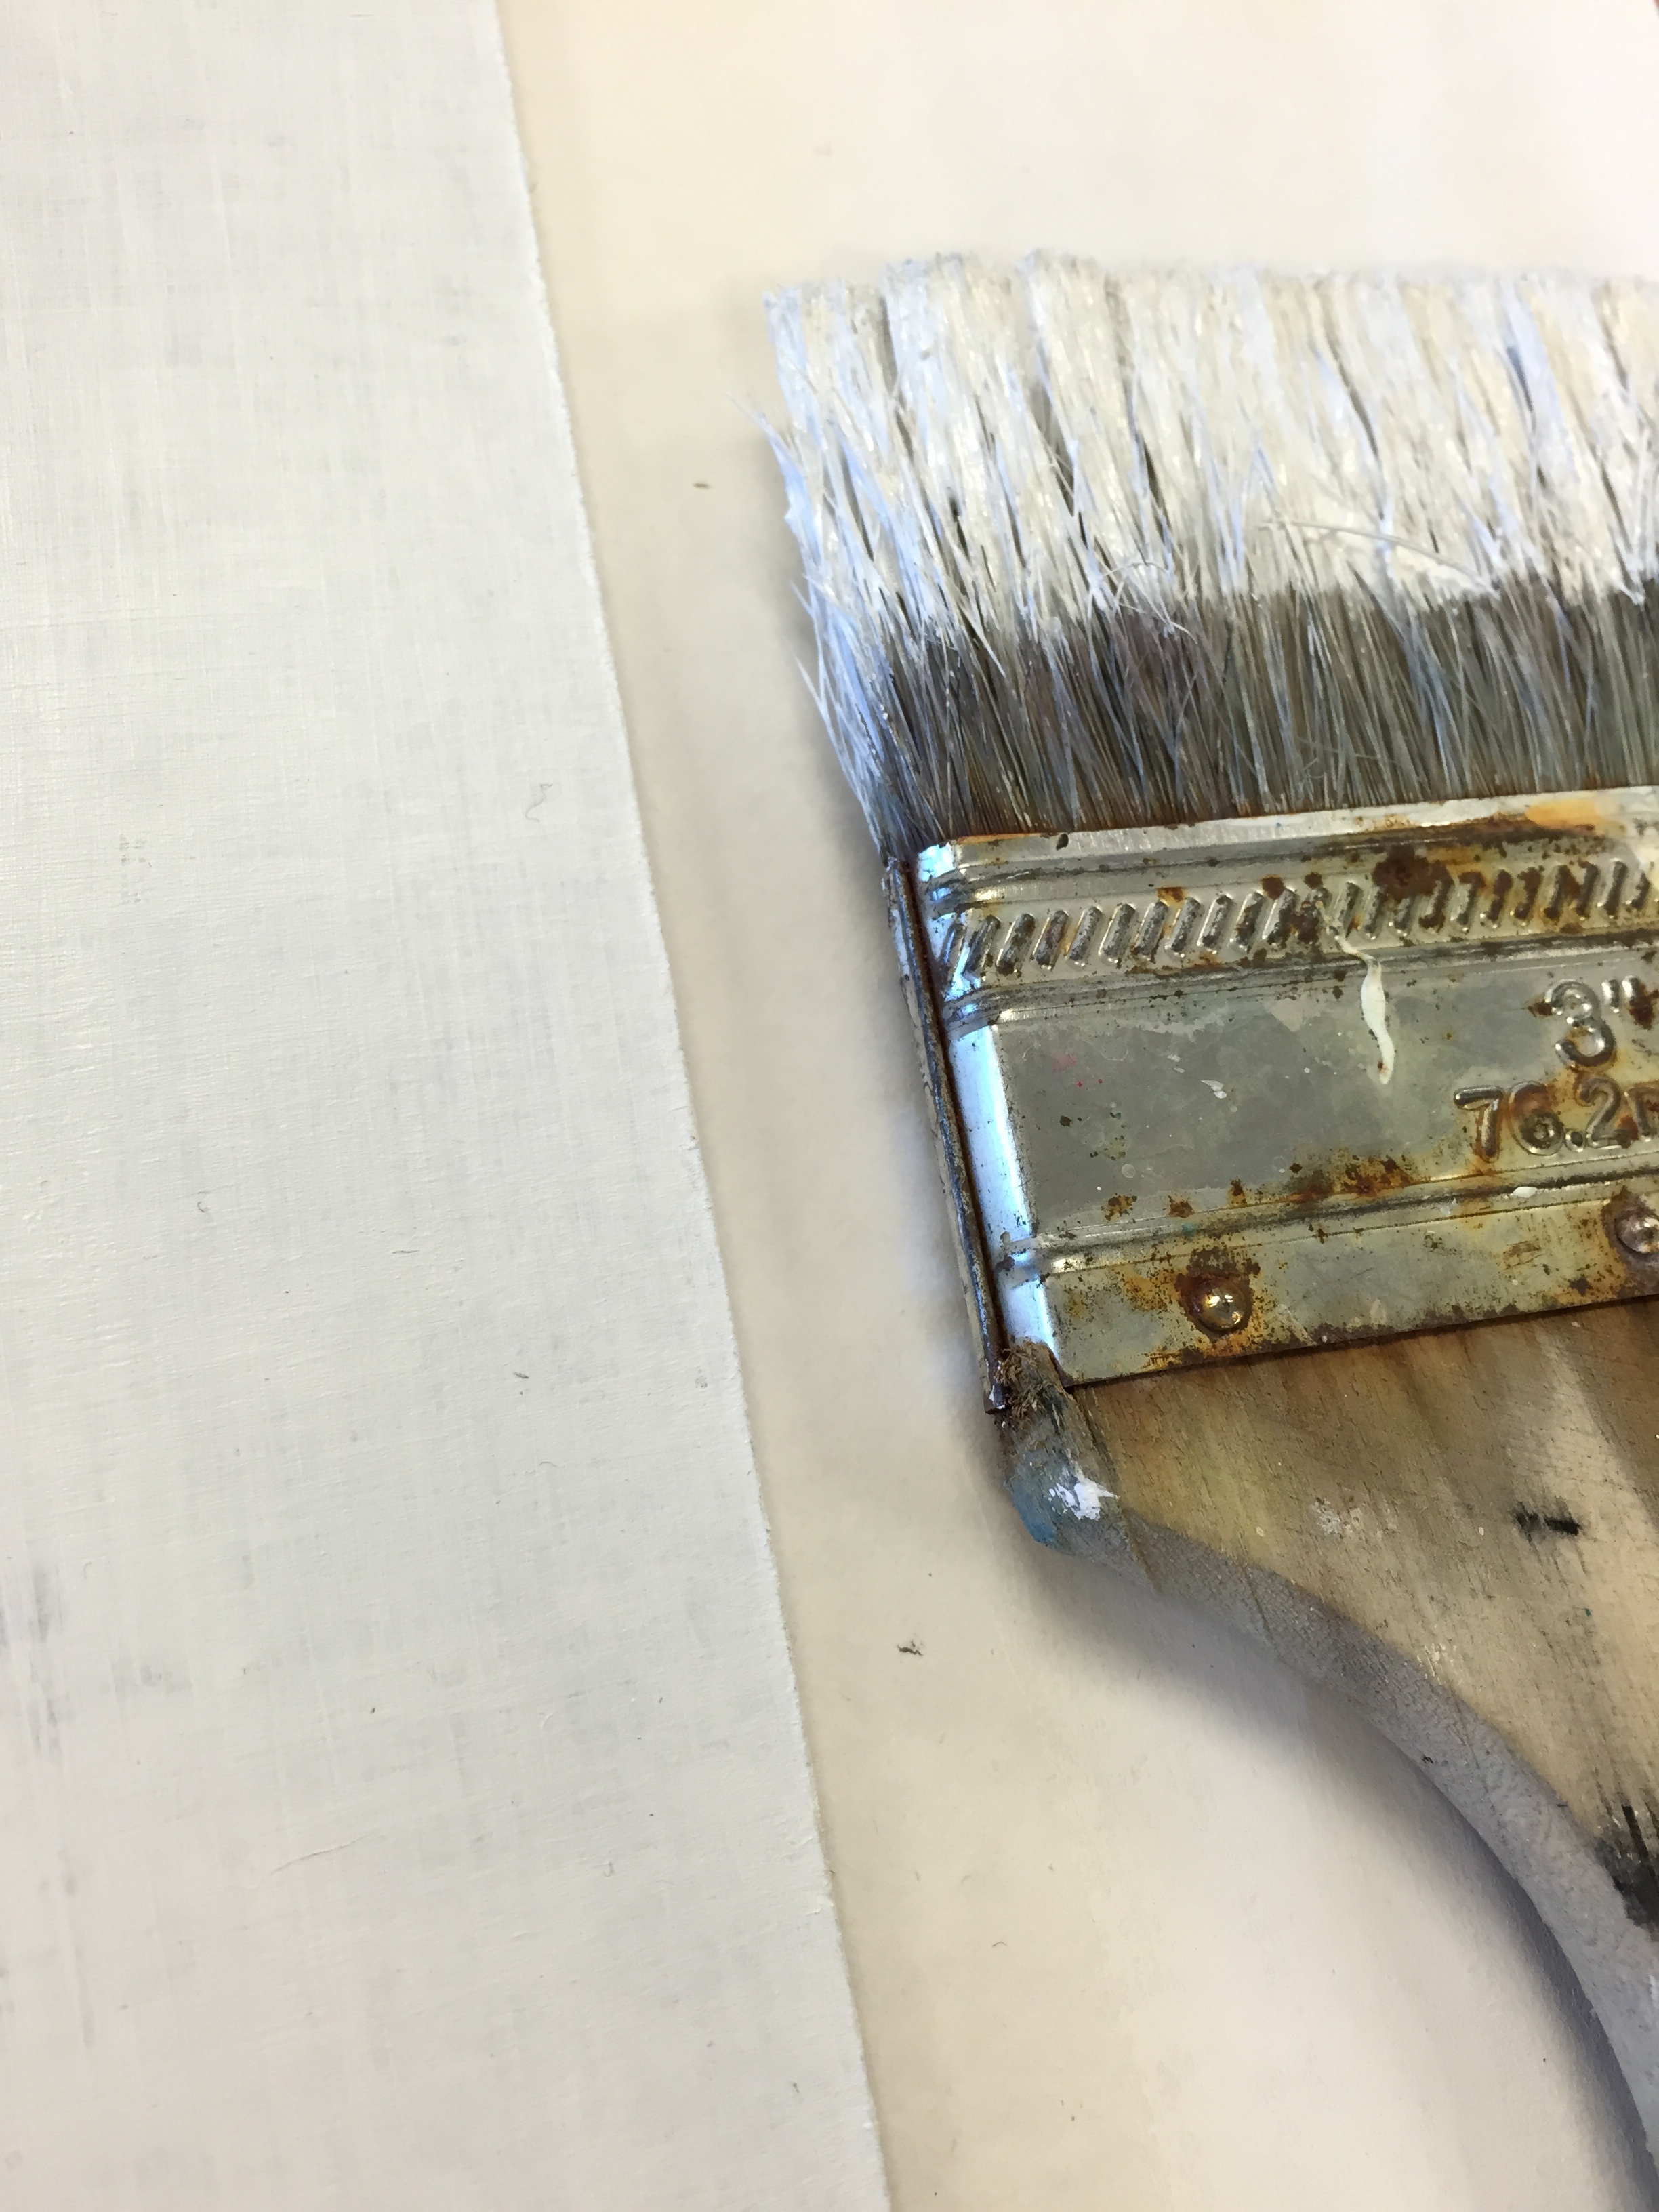
wood, floor, material, art, sketch, drawing, flooring